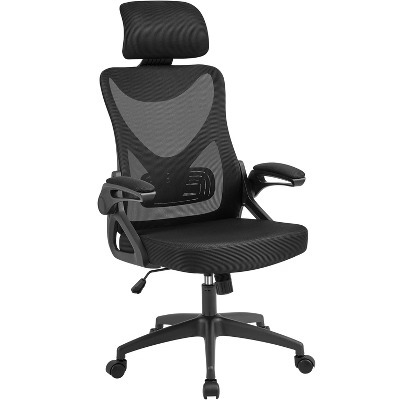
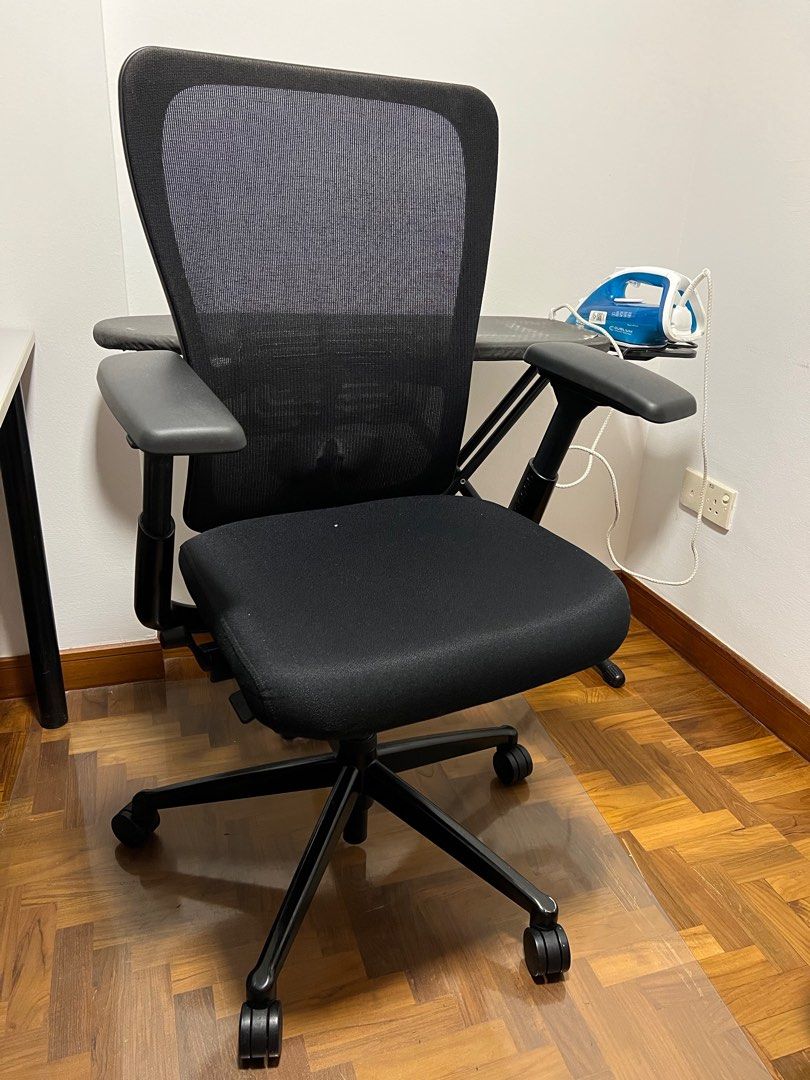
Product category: items_chair
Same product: no